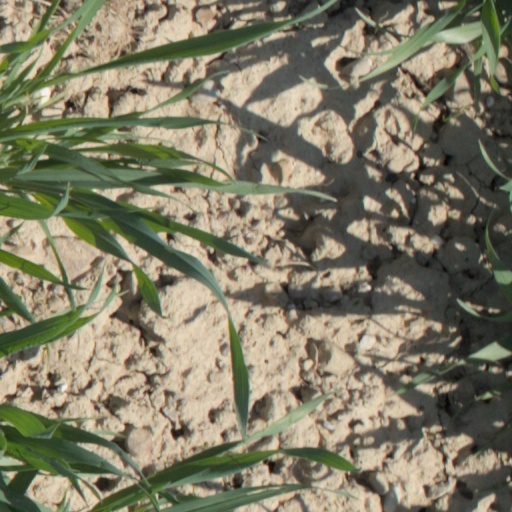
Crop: wheat